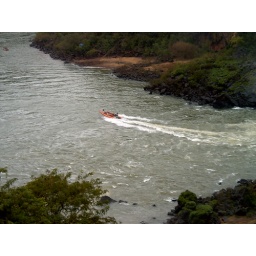
Iguacu - Argentina - tour boat in water 2